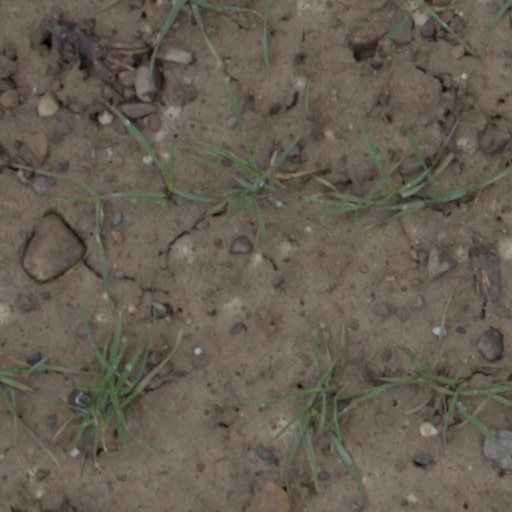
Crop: wheat